Timeline of the Lý dynasty

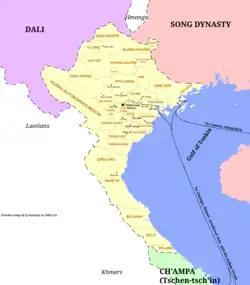
Đại Việt under the Lý dynasty in 1085

This is a timeline of the Lý dynasty, which ruled Đại Cồ Việt (1009–1054), and then the renamed Đại Việt (1054–1226).